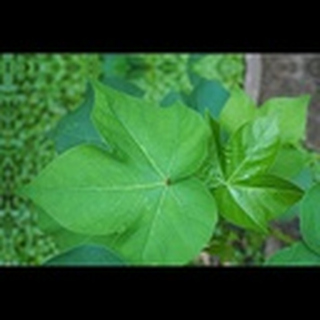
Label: healthy_cotton